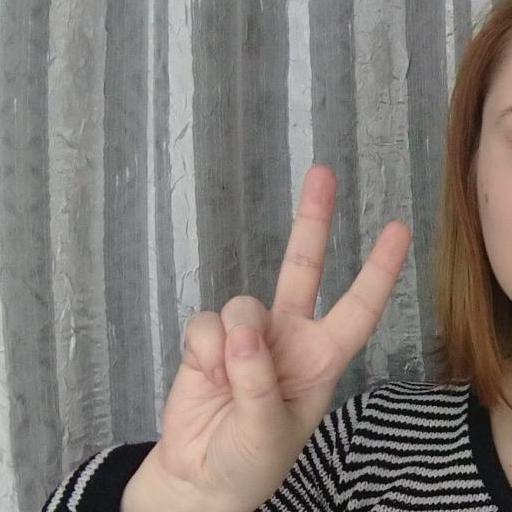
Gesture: peace